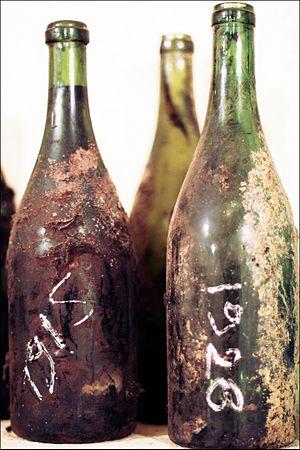
Vieilles bouteilles de Chassagne-Montrachet
Le chassagne-montrachet est un vin français d'appellation d'origine contrôlée, produit sur une partie de la commune de Chassagne-Montrachet, dans le département de la Côte-d'Or, et une petite partie de Remigny, en Saône-et-Loire.
Une cave à vin est un lieu pour conserver les bouteilles de vin et autres spiritueux. Les conditions de stockage et l'atmosphère y sont particulièrement régulées.